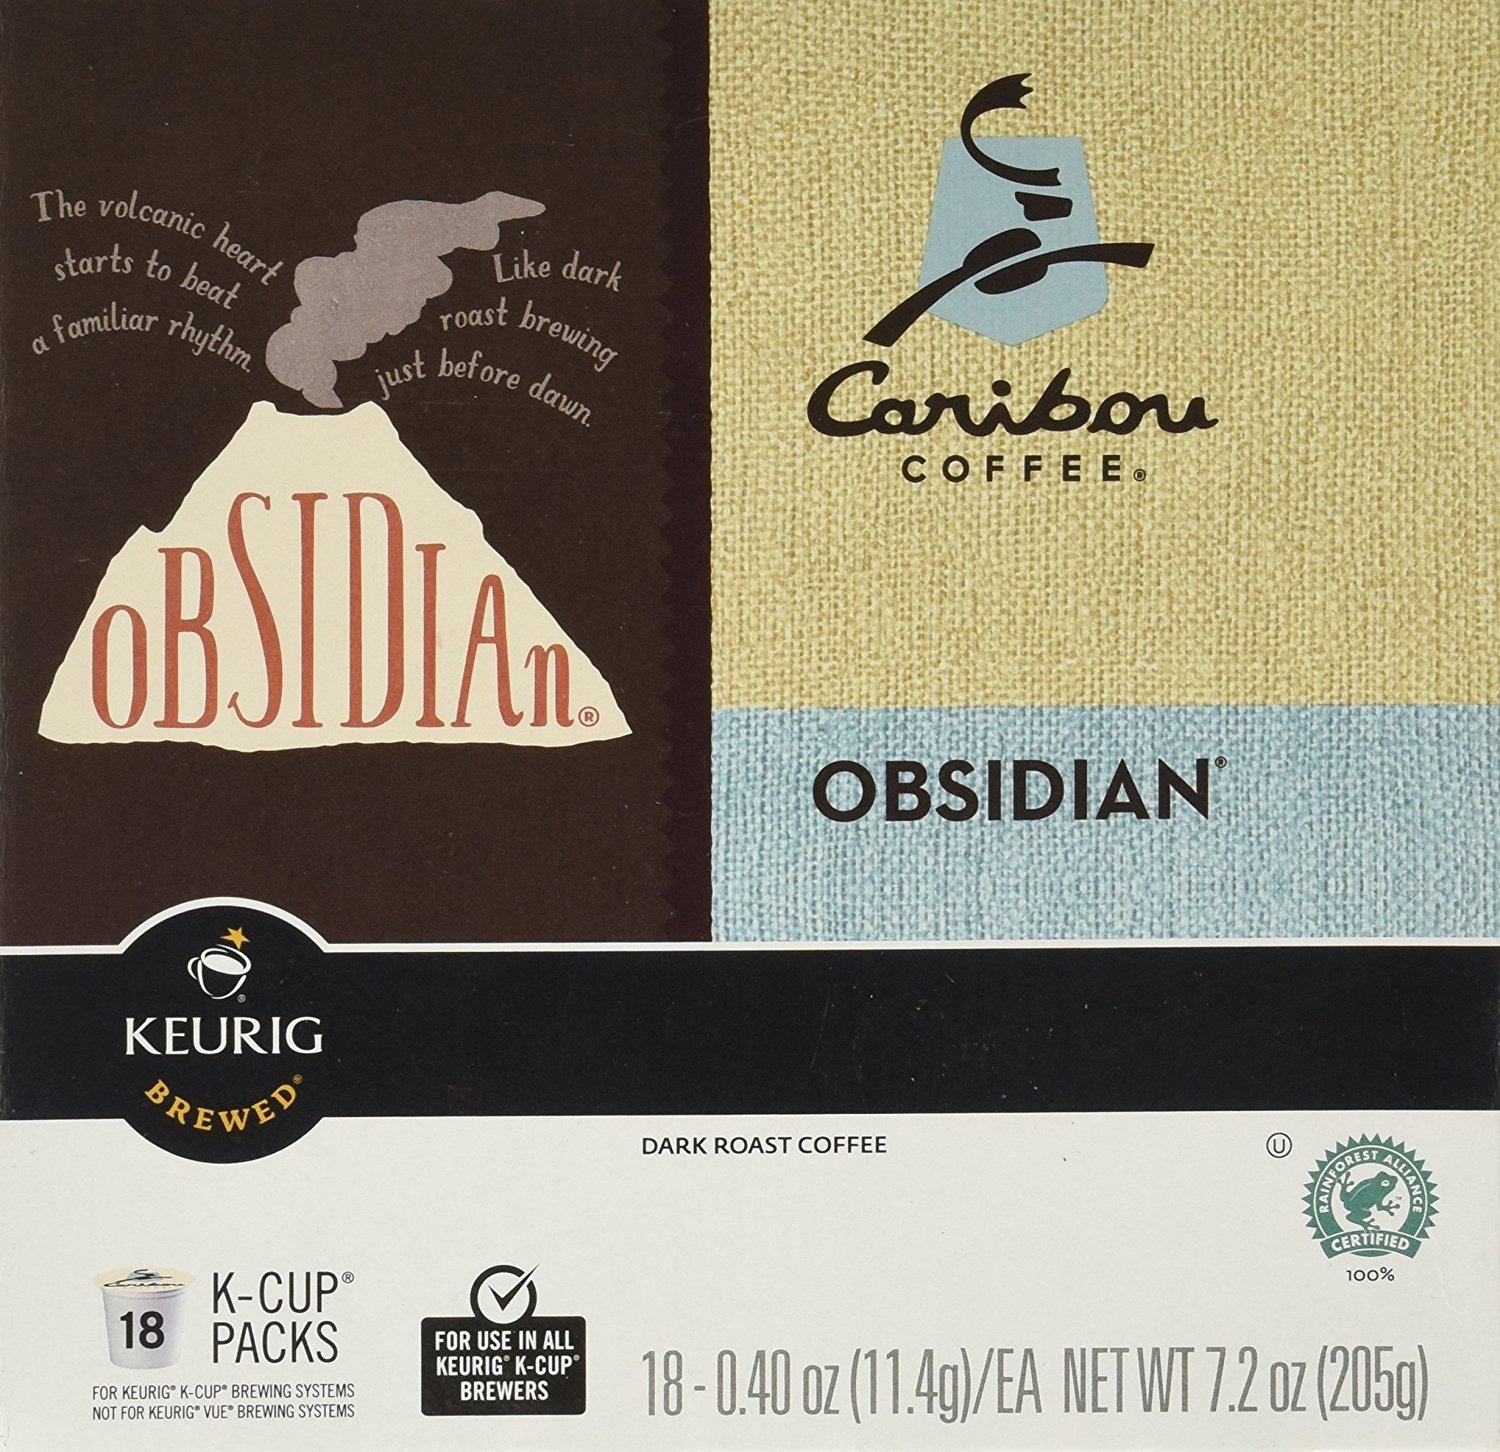
Item Name: Keurig Green Mountain Caribou Coffee Obsidian Box of 18 K Cups
Bullet Point 1: Box of 18 K cups
Bullet Point 2: Dark roast drinker's delight
Bullet Point 3: Chocolatey, velvety characteristics
Bullet Point 4: Lush, heavy berry flavors
Product Description: * Dark roast drinker's delight * Chocolatey, velvety characteristics * Lush, heavy berry flavors * Lush, heavy berry flavors
Value: 7.2
Unit: Ounce

Price: 17.835